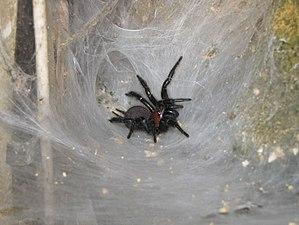
Porrhothele antipodiana est une espèce d'araignées mygalomorphes de la famille des Porrhothelidae.